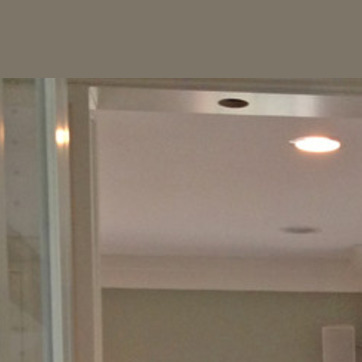
Material: painted